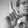
ASL letter: L